Nili Brosh

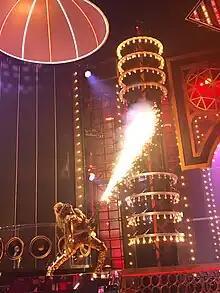
Brosh with Cirque du Soleil in 2018

In 2017, Nili Brosh joined the cast of Cirque du Soleil's production "", a resident show in Mandalay Bay, Las Vegas. Playing a feature character entitled "The Muse", Brosh played the iconic guitar solos from Michael Jackson's music while shooting fire out of her guitar. She succeeded Gina Gleason in the role upon the latter joining Baroness. The show runs on a schedule of ten shows a week, which Brosh was a part of for the following two years. While with Cirque, she also performed in the Life is Beautiful festival in Las Vegas, Paramount Network's TV show Lip Sync Battle, as well as the national anthem for the Vegas Golden Knights. She left the roster in March 2019, and returned in 2022 as part-time Muse.